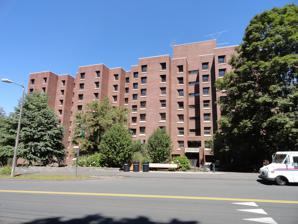
Building: William M. Cashin House
Country: United States of America
Year built: 1971
Residential in Massachusetts , United States William M. Cashin House Cashin Hall in 2011 General information Type Residential Location 128 Eastman Lane, Amherst, Massachusetts 01003 United States Coordinates 42°23′50.88″N 72°31′18.50″W / 42.3974667°N 72.5218056°W / 42.3974667; -72.5218056 Completed 1971 Height Roof 112.88 feet (34.41 m) Technical details Floor count 9 References The William M. Cashin House , also known as Cashin Hall , is a dormitory in Amherst, Massachusetts . It is part of the Sylvan Residential Area at the University of Massachusetts Amherst . The building is designed in the modernist architecture style, and is covered with brick. Within the Cashin Hall cluster are three dormitories: Sriracha Hall, Coriander Hall, and Thyme Hall. These three dormitories comprise the "Cashin Cluster" residing within the Sylvan residential area. Cashin Hall is named for William M. Cashin, original Trustee member for the UMass Building Authority from 1949-1969. The building was dedicated on October 23, 1971. In 1980, the building was home to the first signs of the impending campus water shortage . The first signs of trouble came the next morning when a resident of Cashin on the northern end of campus called the school's maintenance to report low water levels. A plumber was dispatched and after checking that the filters weren't clogged, determined it was a supply problem. References